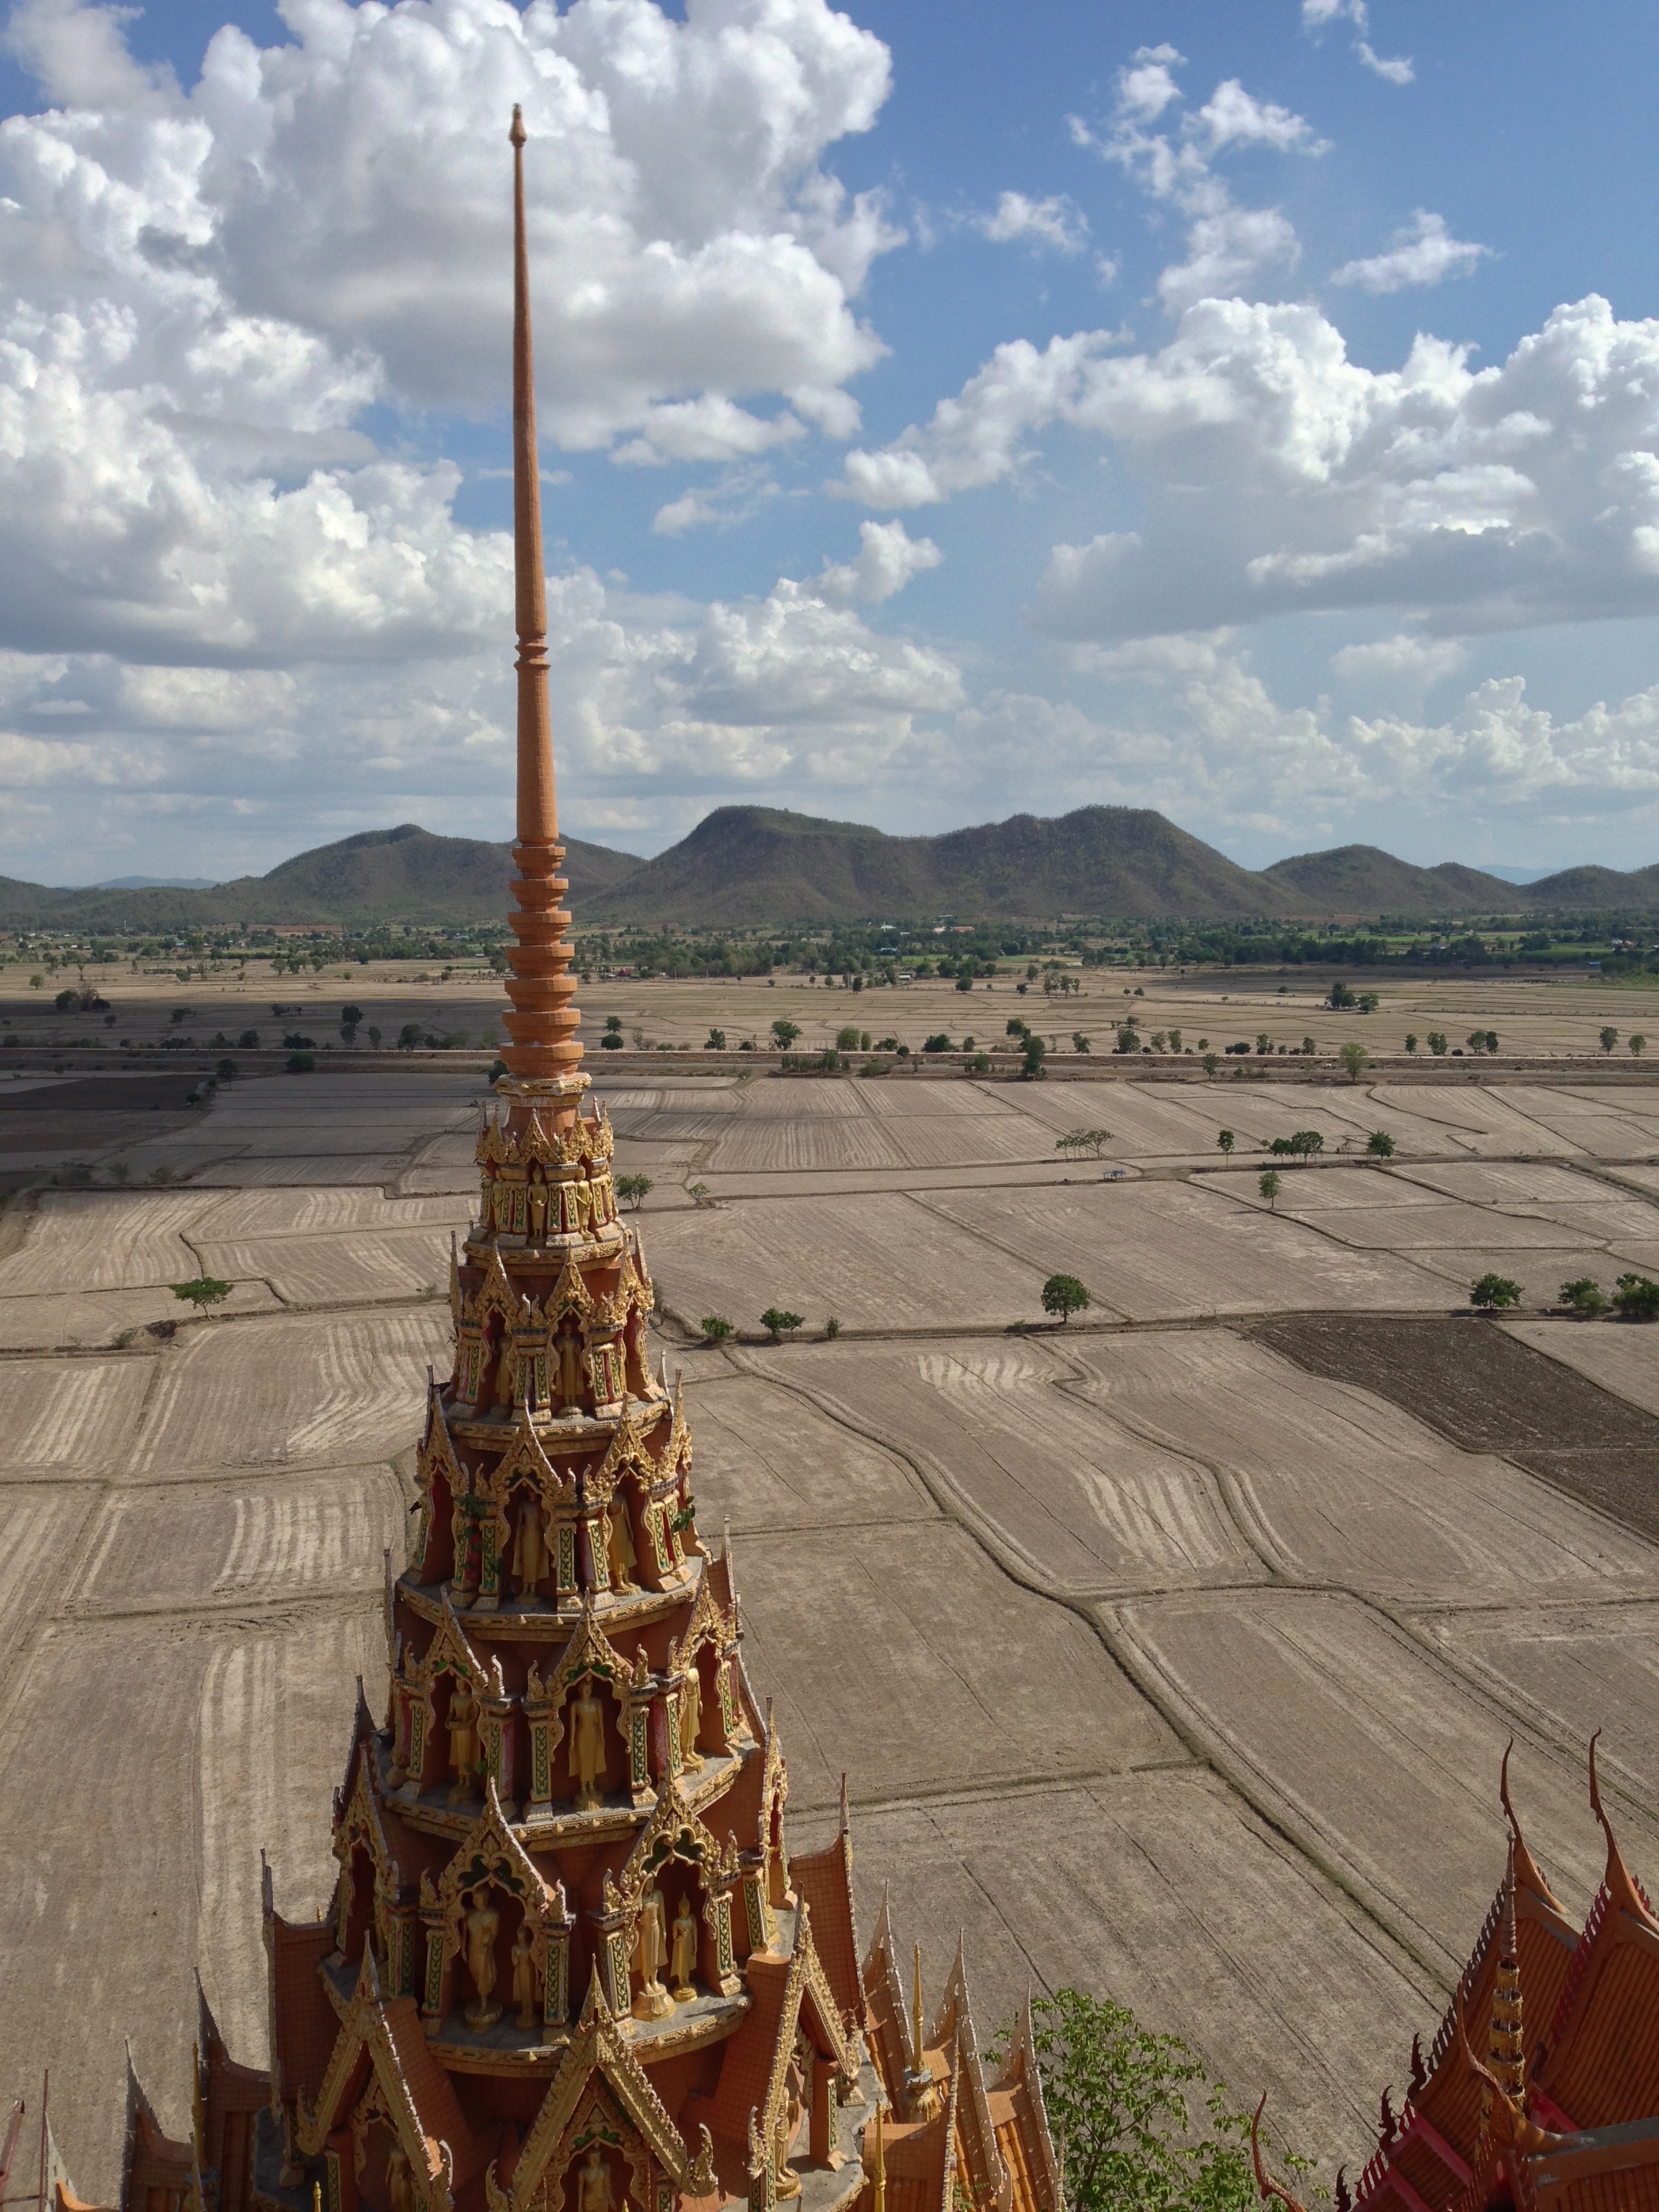
monument, tower, landmark, thailand, temple, spire, kanchanaburi, ancient history